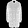
Label: Coat